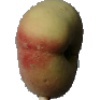
Label: Peach Flat 1